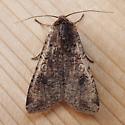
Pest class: cutworms